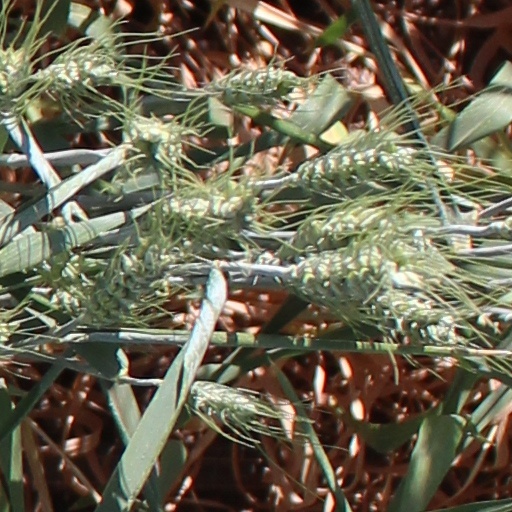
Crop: wheat